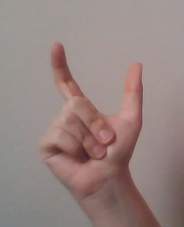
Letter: nun